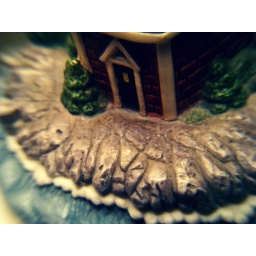
Taken through a magnifying glass to produce the blurred edges and distortion and cross processed in photoshop